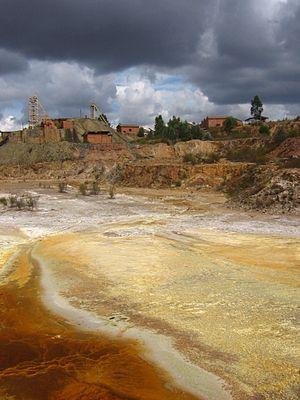
La rhizofiltration est une forme de phytoremédiation qui consiste à filtrer des eaux de surface et souterraines en utilisant des plantes vasculaires qui captent les substances toxiques ou les éléments nutritifs par leurs racines.